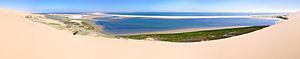
Cet article recense les zones humides de Namibie concernées par la convention de Ramsar.